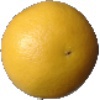
Label: Grapefruit White 1